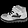
Label: Sneaker